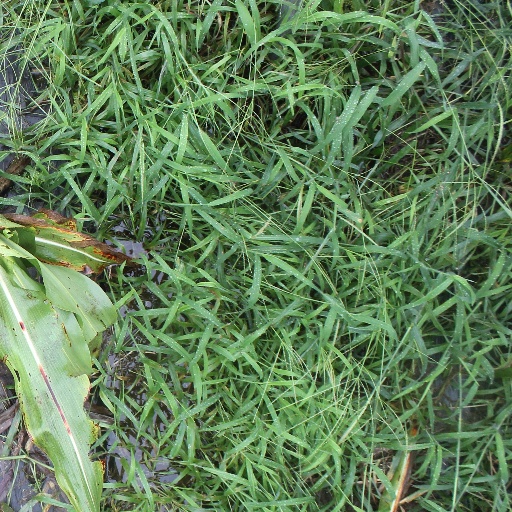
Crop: sorghum